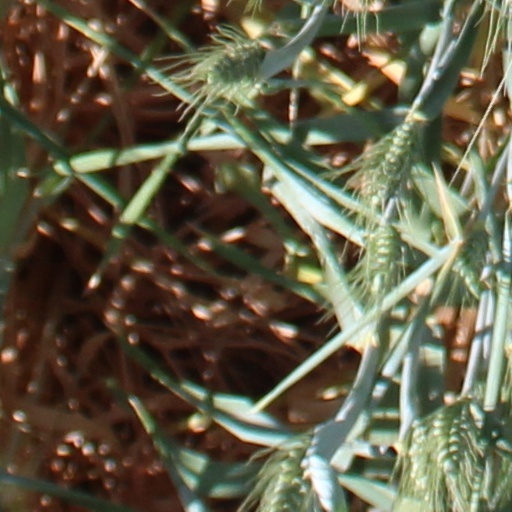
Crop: wheat